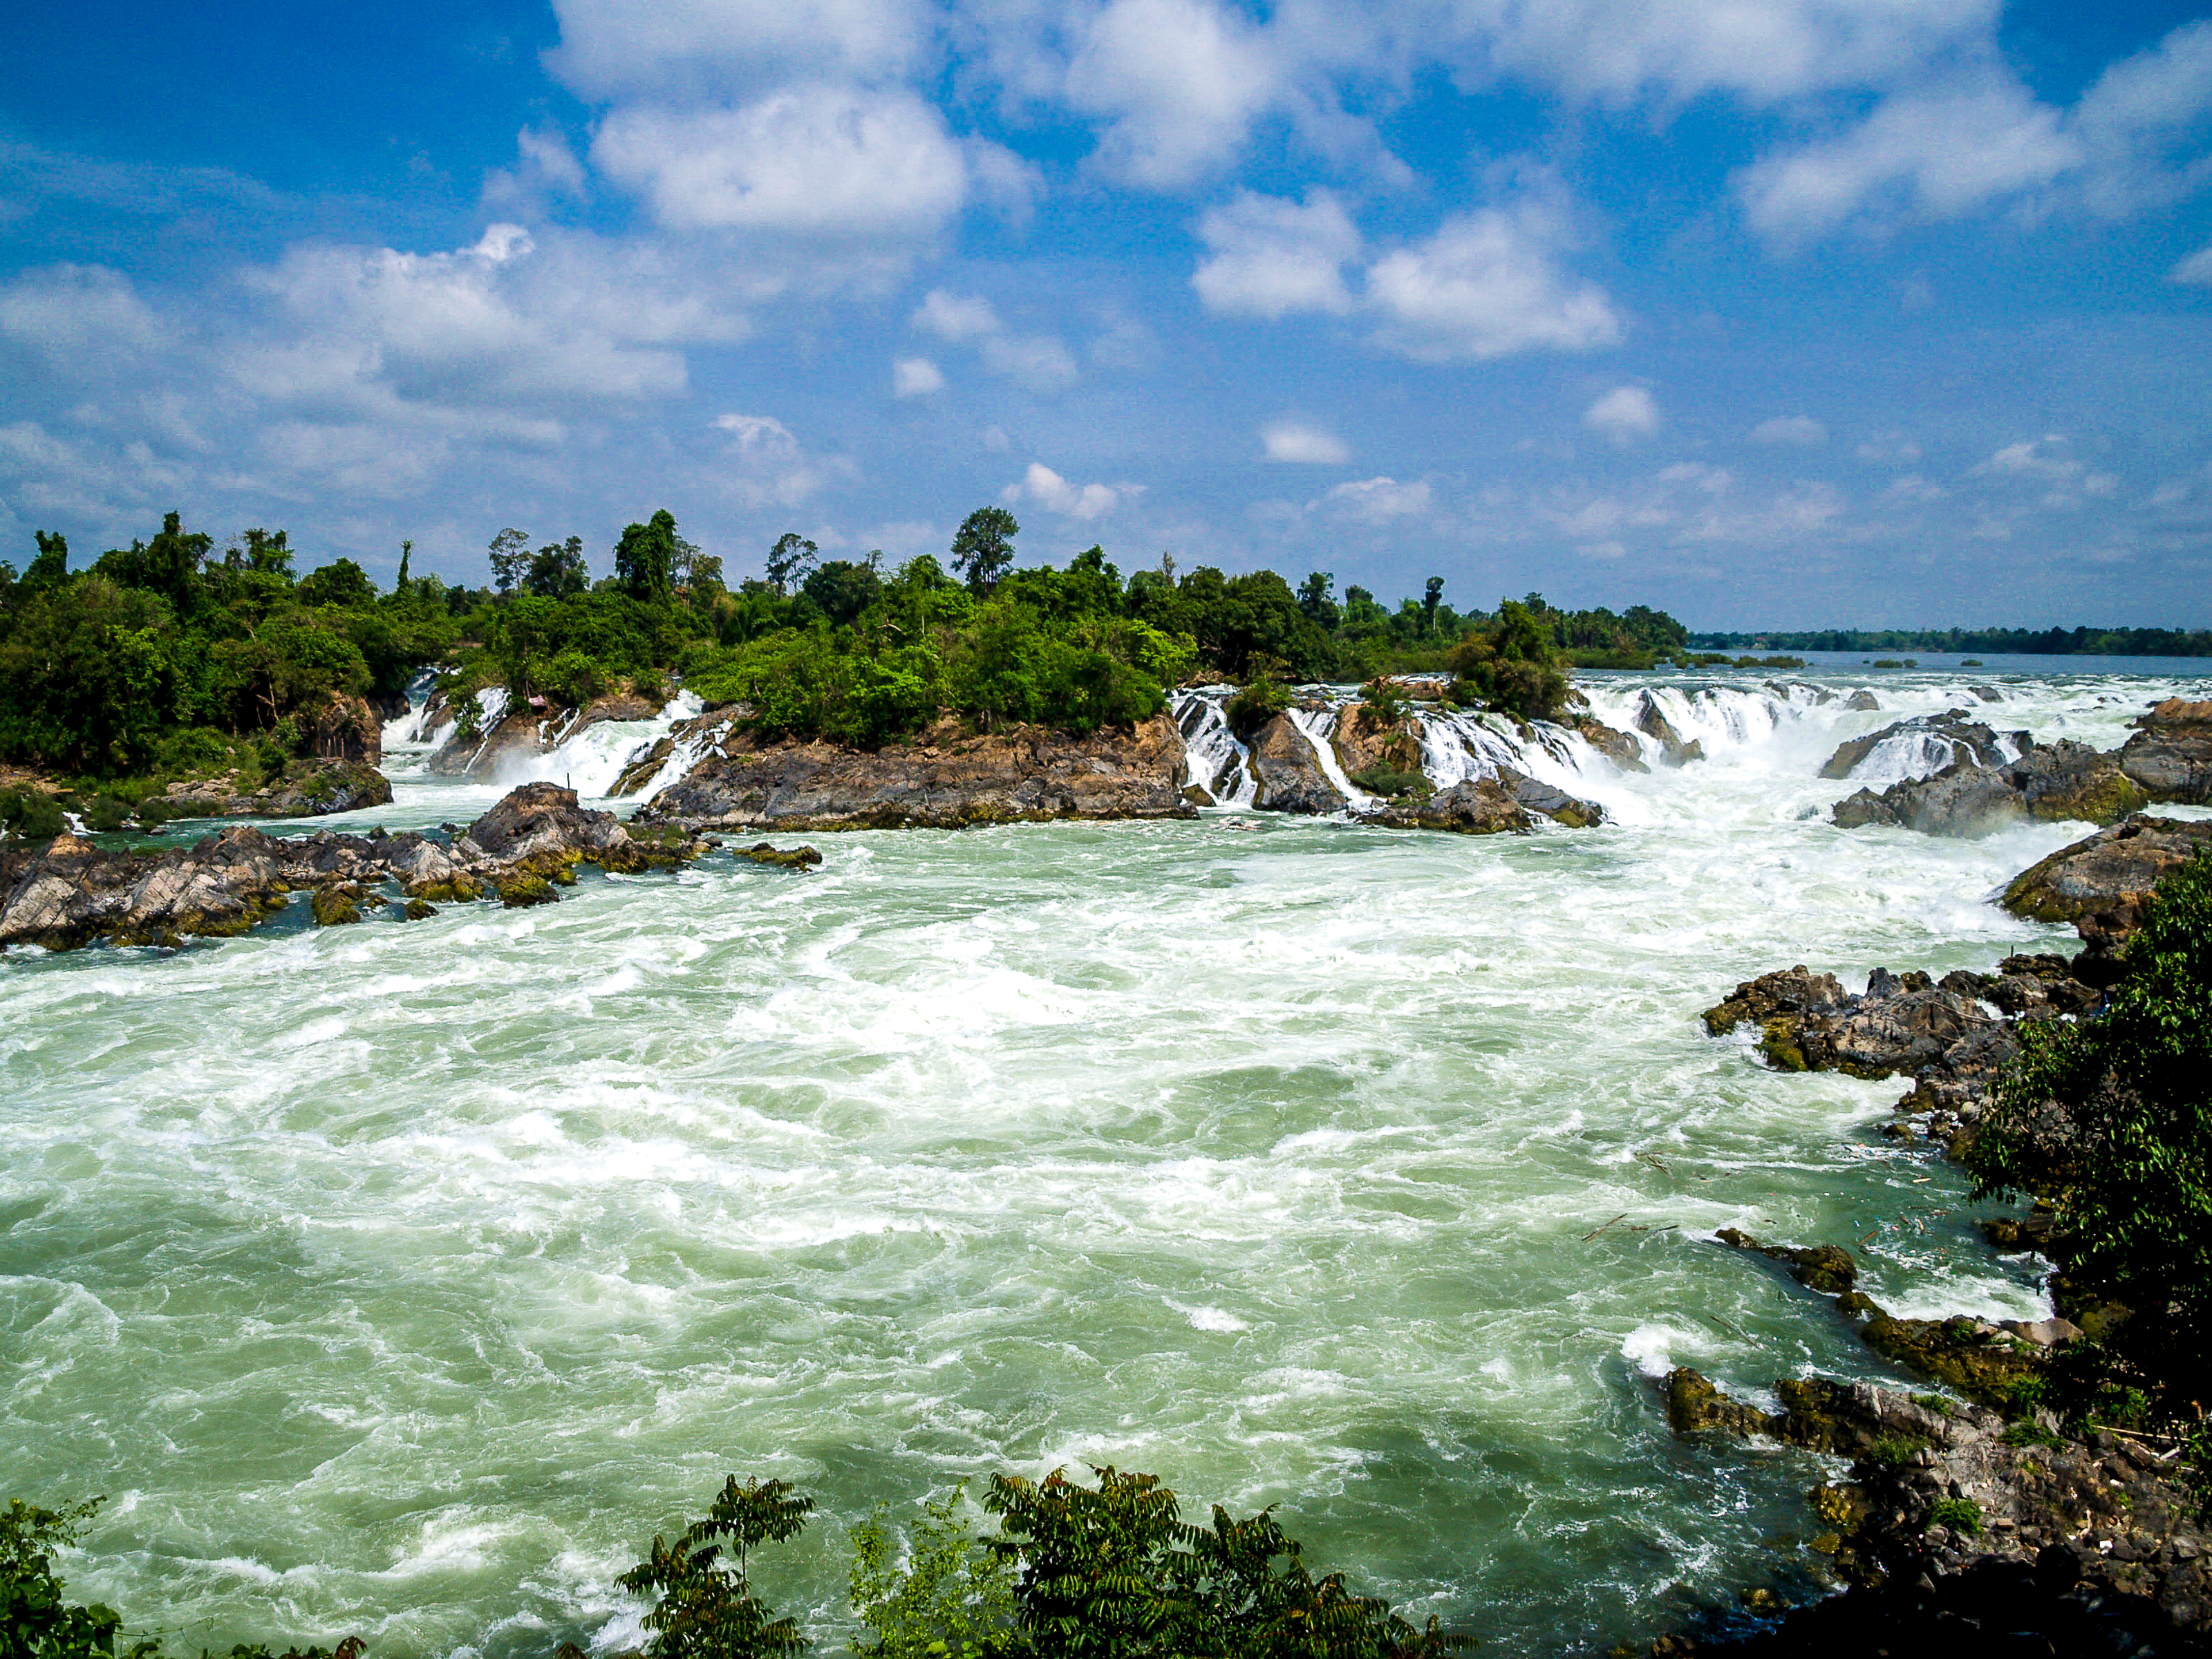
waterfall, laos, forest, river, champasak, konpapeng, travel, fresh, tropical, water, wet, rock, stone, nature, asia, fall, mekong, destination, natural, southern, pakse, khonpapeng, landscape, don, jungle, siphandon, khonephapheng, loas, large, konpaneng, sea, body of water, water resources, ocean, wave, coastal and oceanic landforms, sky, shore, rapid, coast, watercourse, tropics, wind wave, water feature, cloud, bay, tree, inlet, beach, tourism, cove, stream, cape, lagoon